Edward Elgar

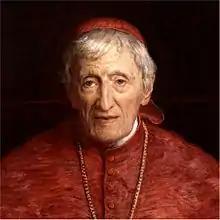
Cardinal Newman, author of the text of "The Dream of Gerontius"

In 1899, that prediction suddenly came true. At the age of forty-two, Elgar produced the "Enigma Variations", which were premiered in London under the baton of the eminent German conductor Hans Richter. In Elgar's own words, "I have sketched a set of Variations on an original theme. The Variations have amused me because I've labelled them with the nicknames of my particular friends ... that is to say I've written the variations each one to represent the mood of the 'party' (the person) ... and have written what I think they would have written – if they were asses enough to compose". He dedicated the work "To my friends pictured within". Probably the best known variation is "Nimrod", depicting Jaeger. Purely musical considerations led Elgar to omit variations depicting Arthur Sullivan and Hubert Parry, whose styles he tried but failed to incorporate in the variations. The large-scale work was received with general acclaim for its originality, charm and craftsmanship, and it established Elgar as the pre-eminent British composer of his generation.